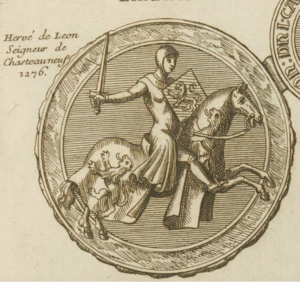
Sceau d'Hervé IV, seigneur de Léon [Finistère, Bretagne, France] (1220/1290) Čeština: Hervé de Léon
Hervé IV de Léon (seigneur de Léon) est le fils d'Hervé III de Léon (seigneur de Léon) et de Marguerite de Châteauneuf.
La seigneurie de Léon puis principauté de Léon est un ancien fief breton situé dans le pays de Léon dans le nord-ouest de la Bretagne. Cette seigneurie est un démembrement de l'ancien comté de Léon survenu à la fin du XIIᵉ siècle. La seigneurie de Léon est un vaste fief qui comprenait une soixantaine de paroisses et de trèves. Les terres de la seigneurie sont situées autour de la vallée de l’Élorn, de Landerneau, son chef-lieu, et du château de La Roche-Maurice. À l'origine, la seigneurie est détenue par la branche cadette des vicomtes de Léon dont le fondateur fut Hervé Iᵉʳ. À la suite de la mort sans héritier d'Hervé VIII de Léon, le fief passa dans les mains des vicomtes de Rohan. Au milieu du XVIᵉ siècle, le fief prit le nom de « principauté de Léon ». Landerneau, Landivisiau, Daoulas, Coat-Méal, Penzé et La Roche-Maurice furent les sièges des juridictions de cette vaste seigneurie bretonne.